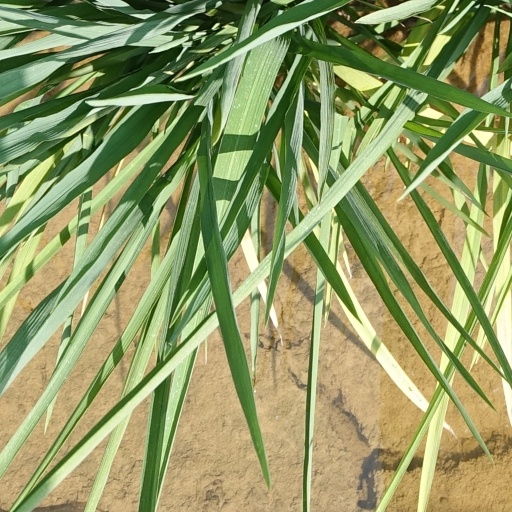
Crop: rice